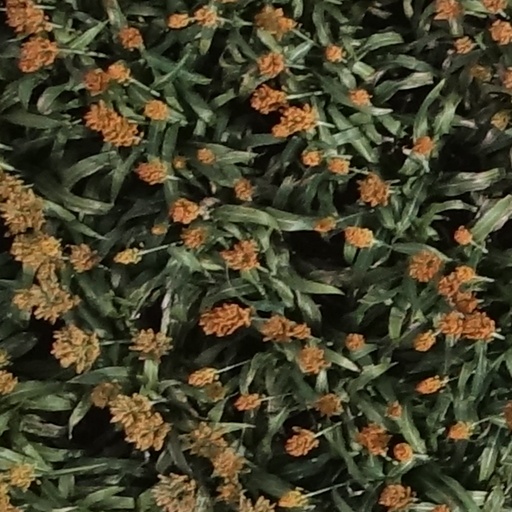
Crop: sorghum